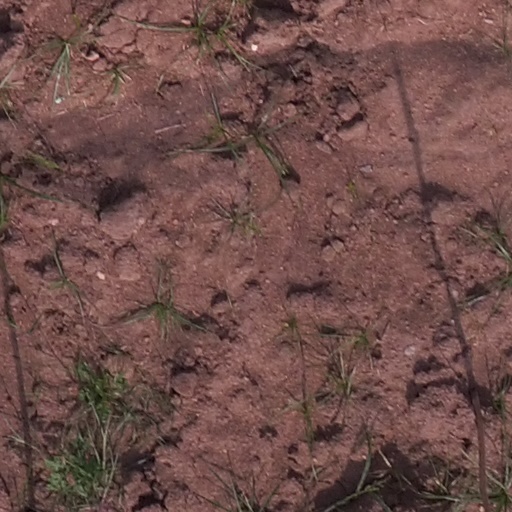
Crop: maize; corn